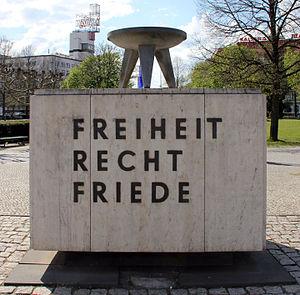
La place Theodor-Heuss est une place à Berlin, dans le quartier de Westend faisant partie de l'arrondissement de Charlottenbourg-Wilmersdorf. Elle est située à l'extrémité ouest du Kaiserdamm, une large avenue prolongeant le boulevard Unter den Linden, la Straße des 17. Juni et la Bismarckstraße. La place porte le nom de Theodor Heuss, le premier président fédéral d'Allemagne.